1964 Brazilian coup d'état

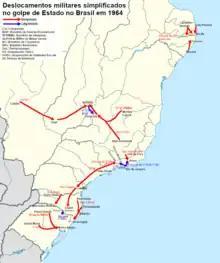
Military deployments during the coup

Since his inauguration, Goulart had been the target of suspicion in the White House due to his past connections in organized labor. However, the deterioration of bilateral relations was gradual. The factors were many, such as the Profit Remittance Act directed at foreign companies, disagreements over Cuba, a threat to break with the U.S. and seek Soviet credit in 1962, Lincoln Gordon's interpretation that Goulart would stage a coup, the failure of stabilization by the Triennial Plan, the expropriations of American companies by Brizola and economic reasons. In Washington there was also concern about the Peasant Leagues and Cuban support for the guerrillas discovered in 1962. Lincoln Gordon feared a "major disaster" "which might make Brazil the China of the 1960s".